Norodom Sihamoni

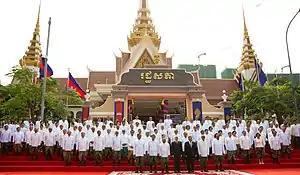
King Sihamoni is seen with parliamentarians outside the National Assembly on 5 September 2018.

In 2006, at the government's petition, he granted a pardon to leading opposition politicians, namely Sam Rainsy and Cheam Channy, who originally had their parliamentary immunity annulled and were facing charges viewed as politically motivated. In regards to Rainsy, he was embroiled in a legal dispute with Prime Minister Hun Sen, over a 1997 grenade attack on a political rally, which injured Rainsy, as he was giving a speech. He had accused Prime Minister Sen of being involved, an accusation that the Prime Minister denies, though Rainsy later expressed regret in making the claim. As for Channy, he was designated as a prisoner of conscience by Amnesty International, where he was convicted for fraud and in attempting to conspire to overthrow the government. At the time, the move by Sihamoni was found to be encouraging by international observers as it indicated a conciliatory gesture that points to a reduction of political tensions and restoration of multi-party democracy in the country.